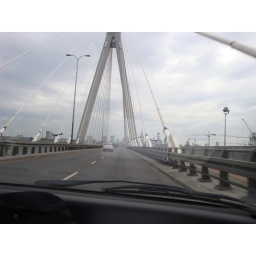
bridge into warsaw in the car